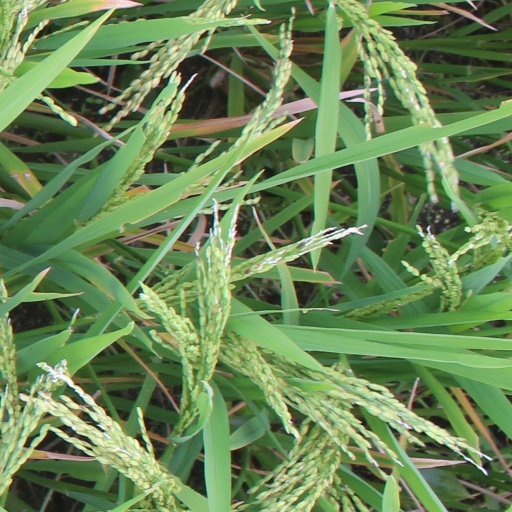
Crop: rice